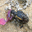
Label: beetle